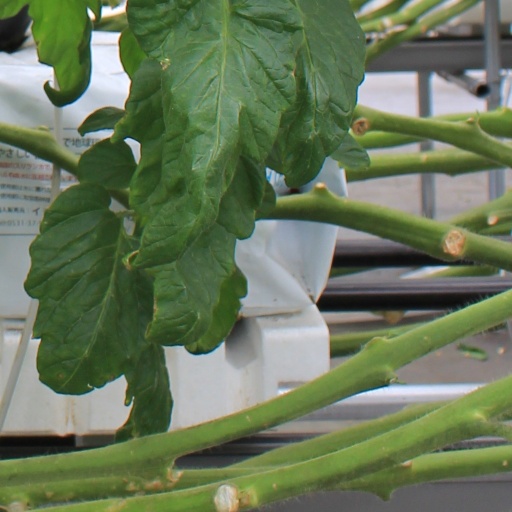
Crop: tomato